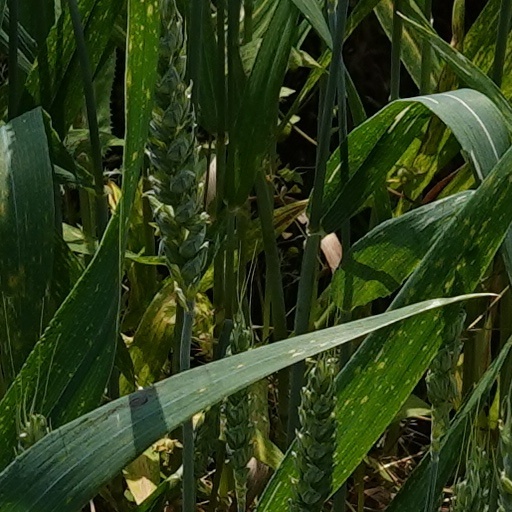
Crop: wheat